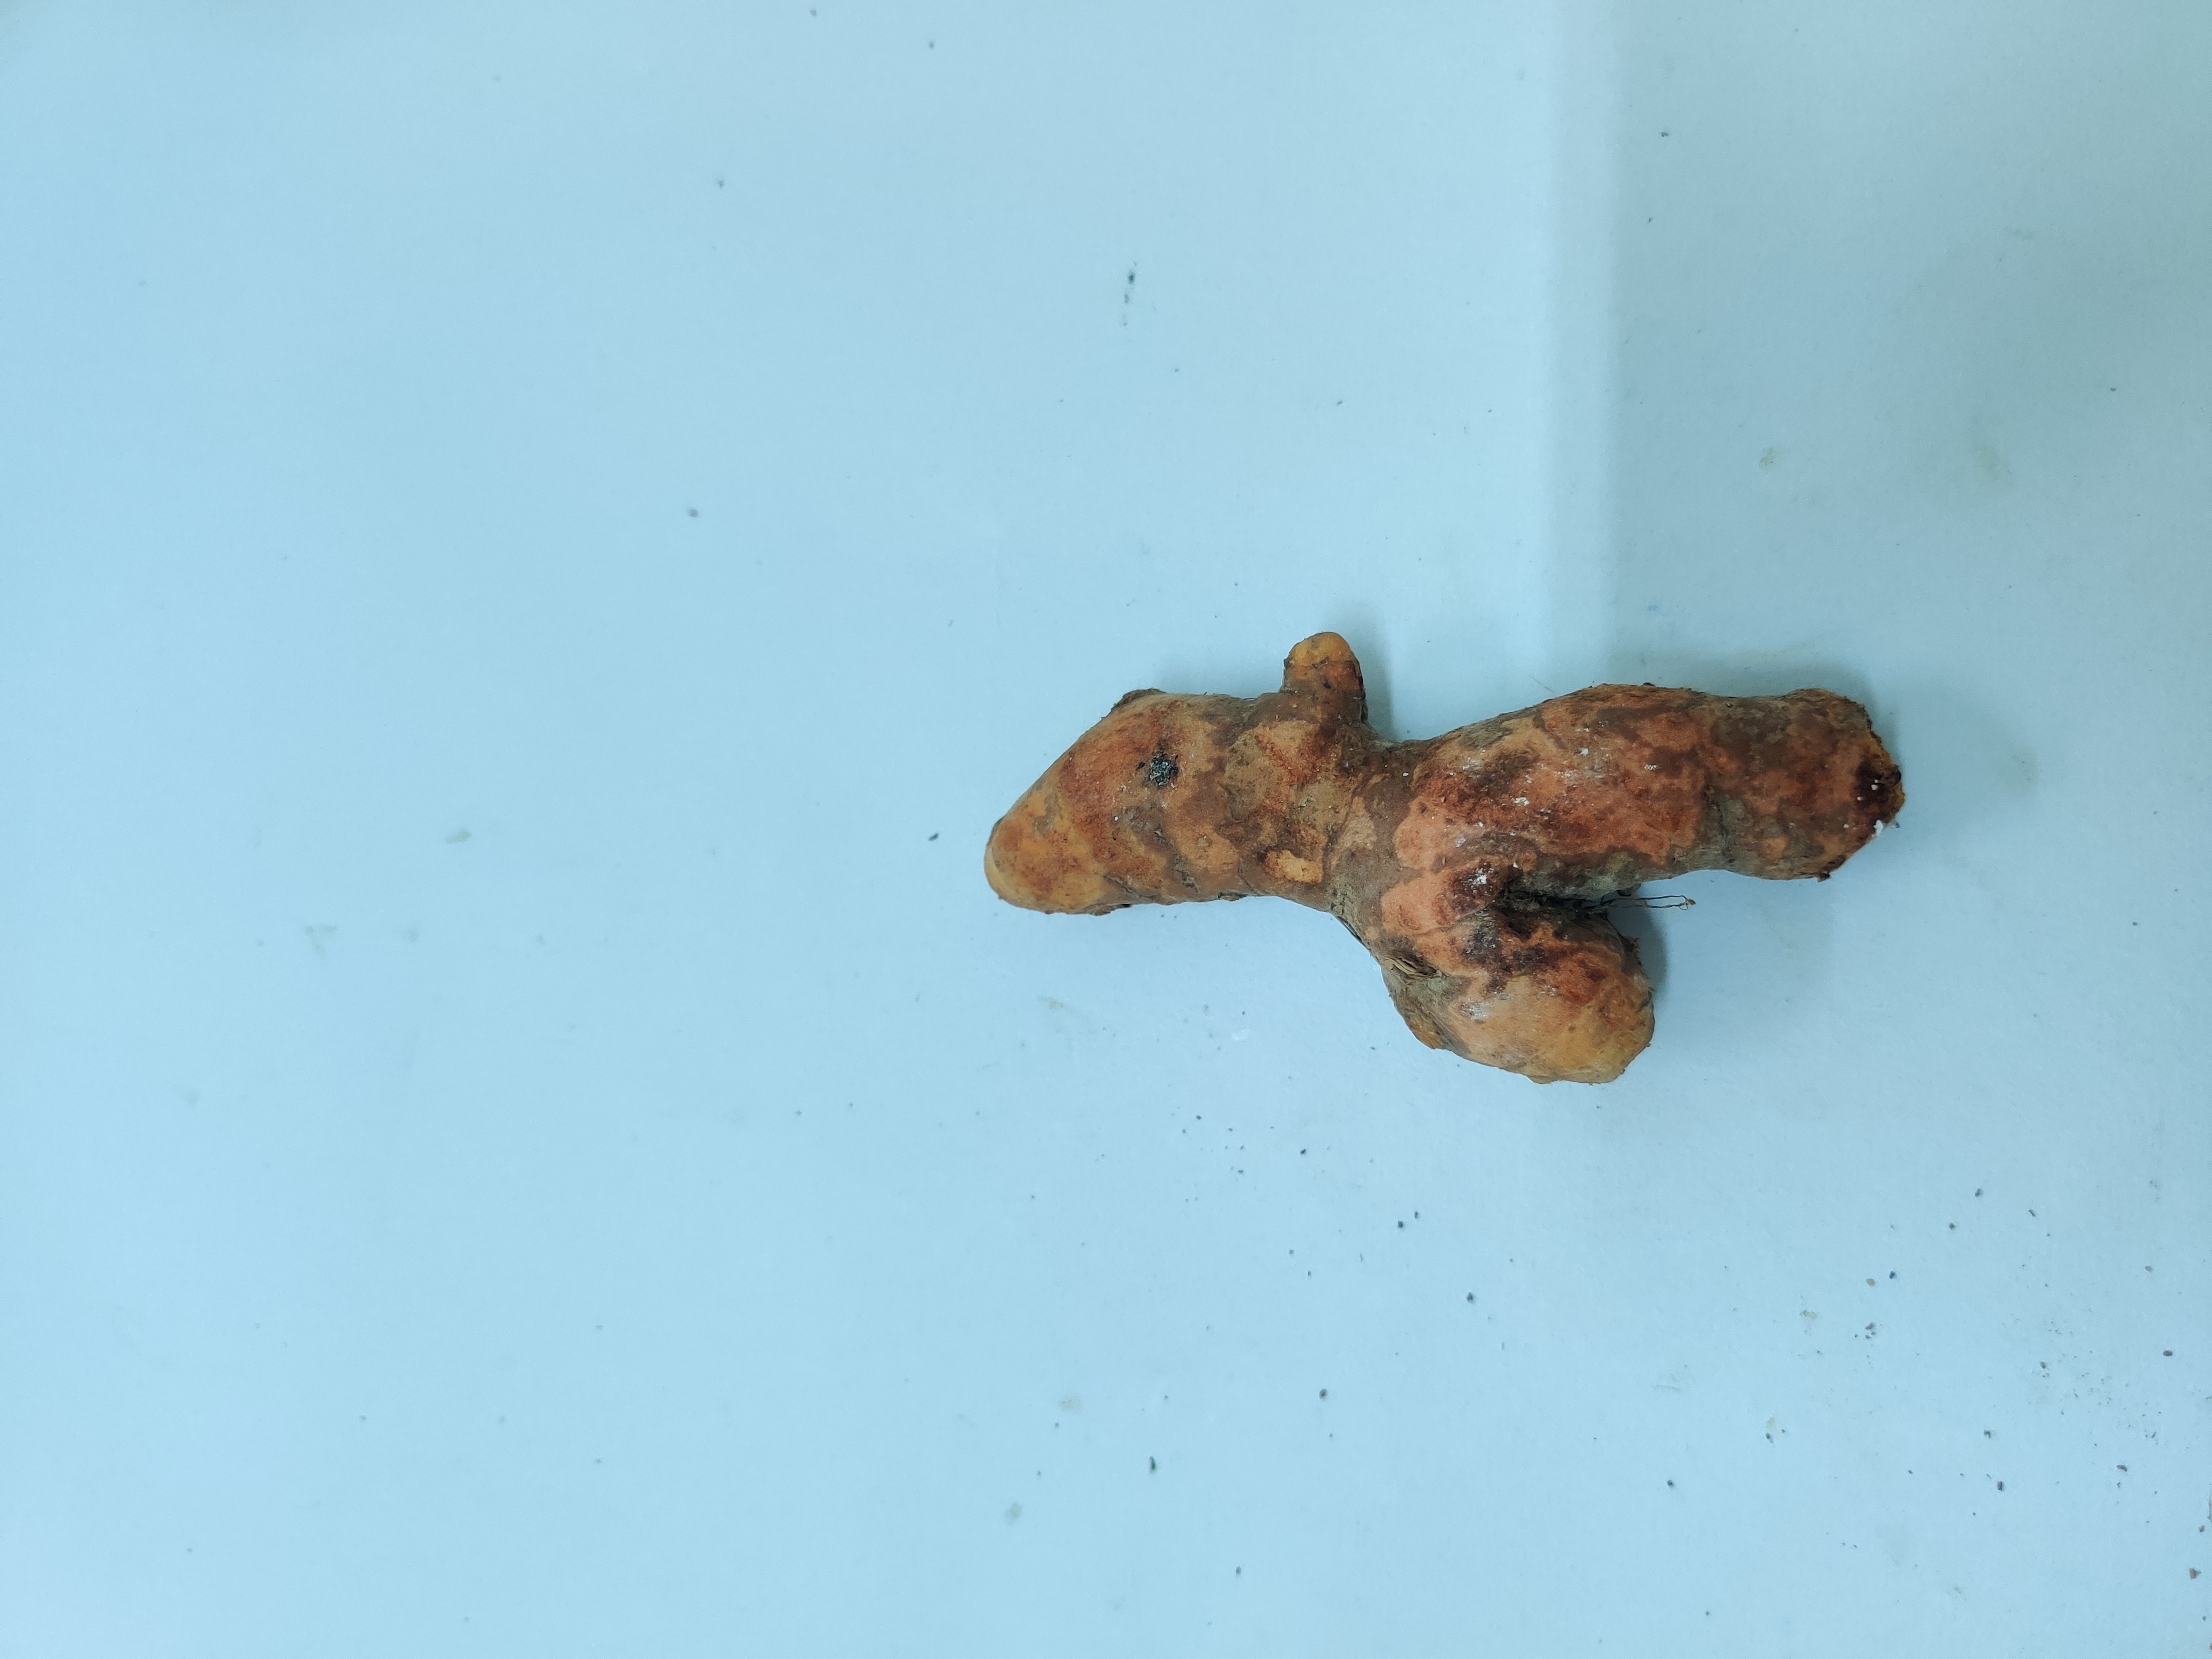
Crop: Turmeric
Condition: Damaged